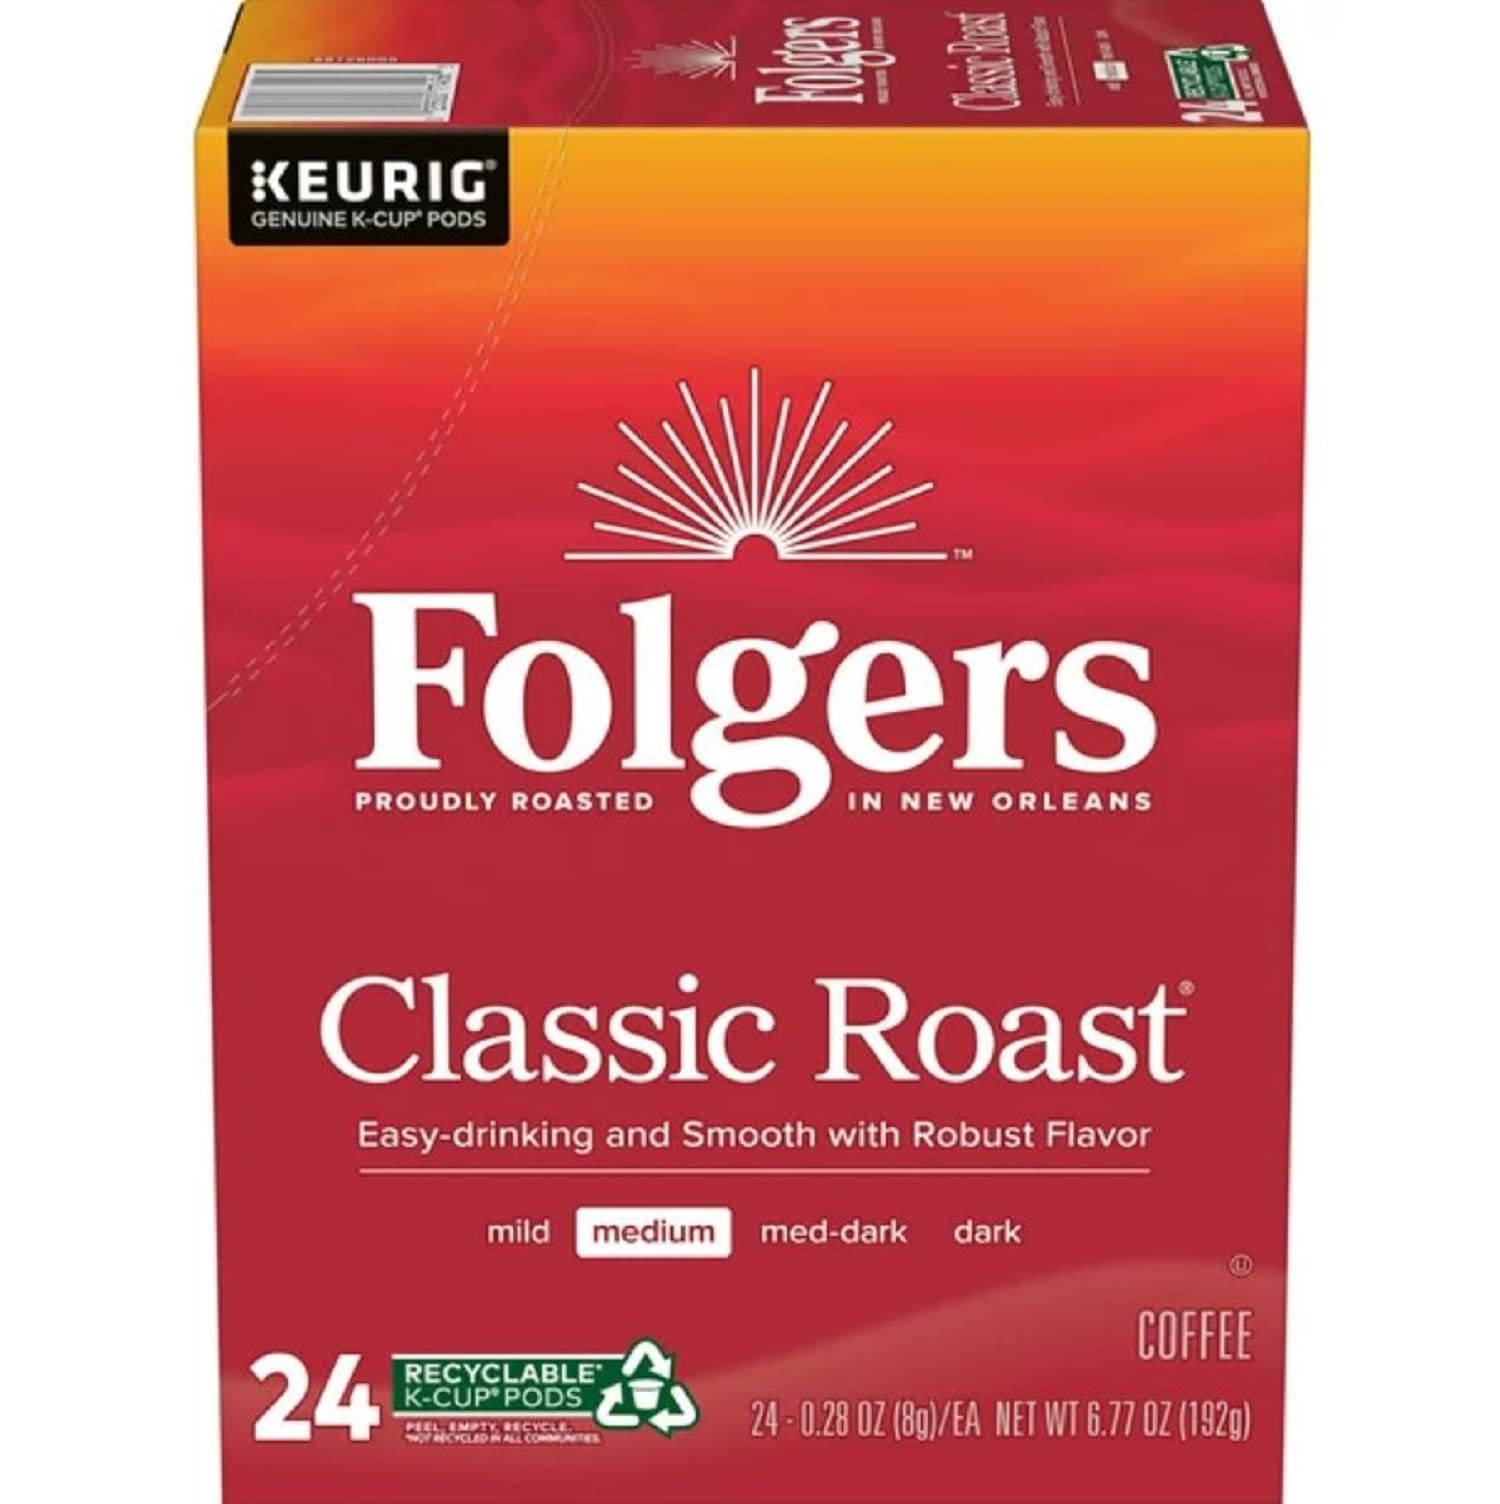
Item Name: Folgers Gourmet Selections Classic Roast Coffee Keurig K-Cups, 18 Count
Bullet Point 1: Includes 18 count, Folgers Classic Roast single serve coffee podss
Bullet Point 2: Each single serve coffee pods portion pack is an air-tight, mini-brewer that locks out oxygen, light and humidity while locking in freshness and flavor
Bullet Point 3: Brew fresh cups with your for Keurig K-Cup Brewers machine
Bullet Point 4: Packaging may vary from what is depicted on site image but product remains same
Bullet Point 5: Airtight to lock in freshness and flavor
Value: 18.0
Unit: Count

Price: 17.39